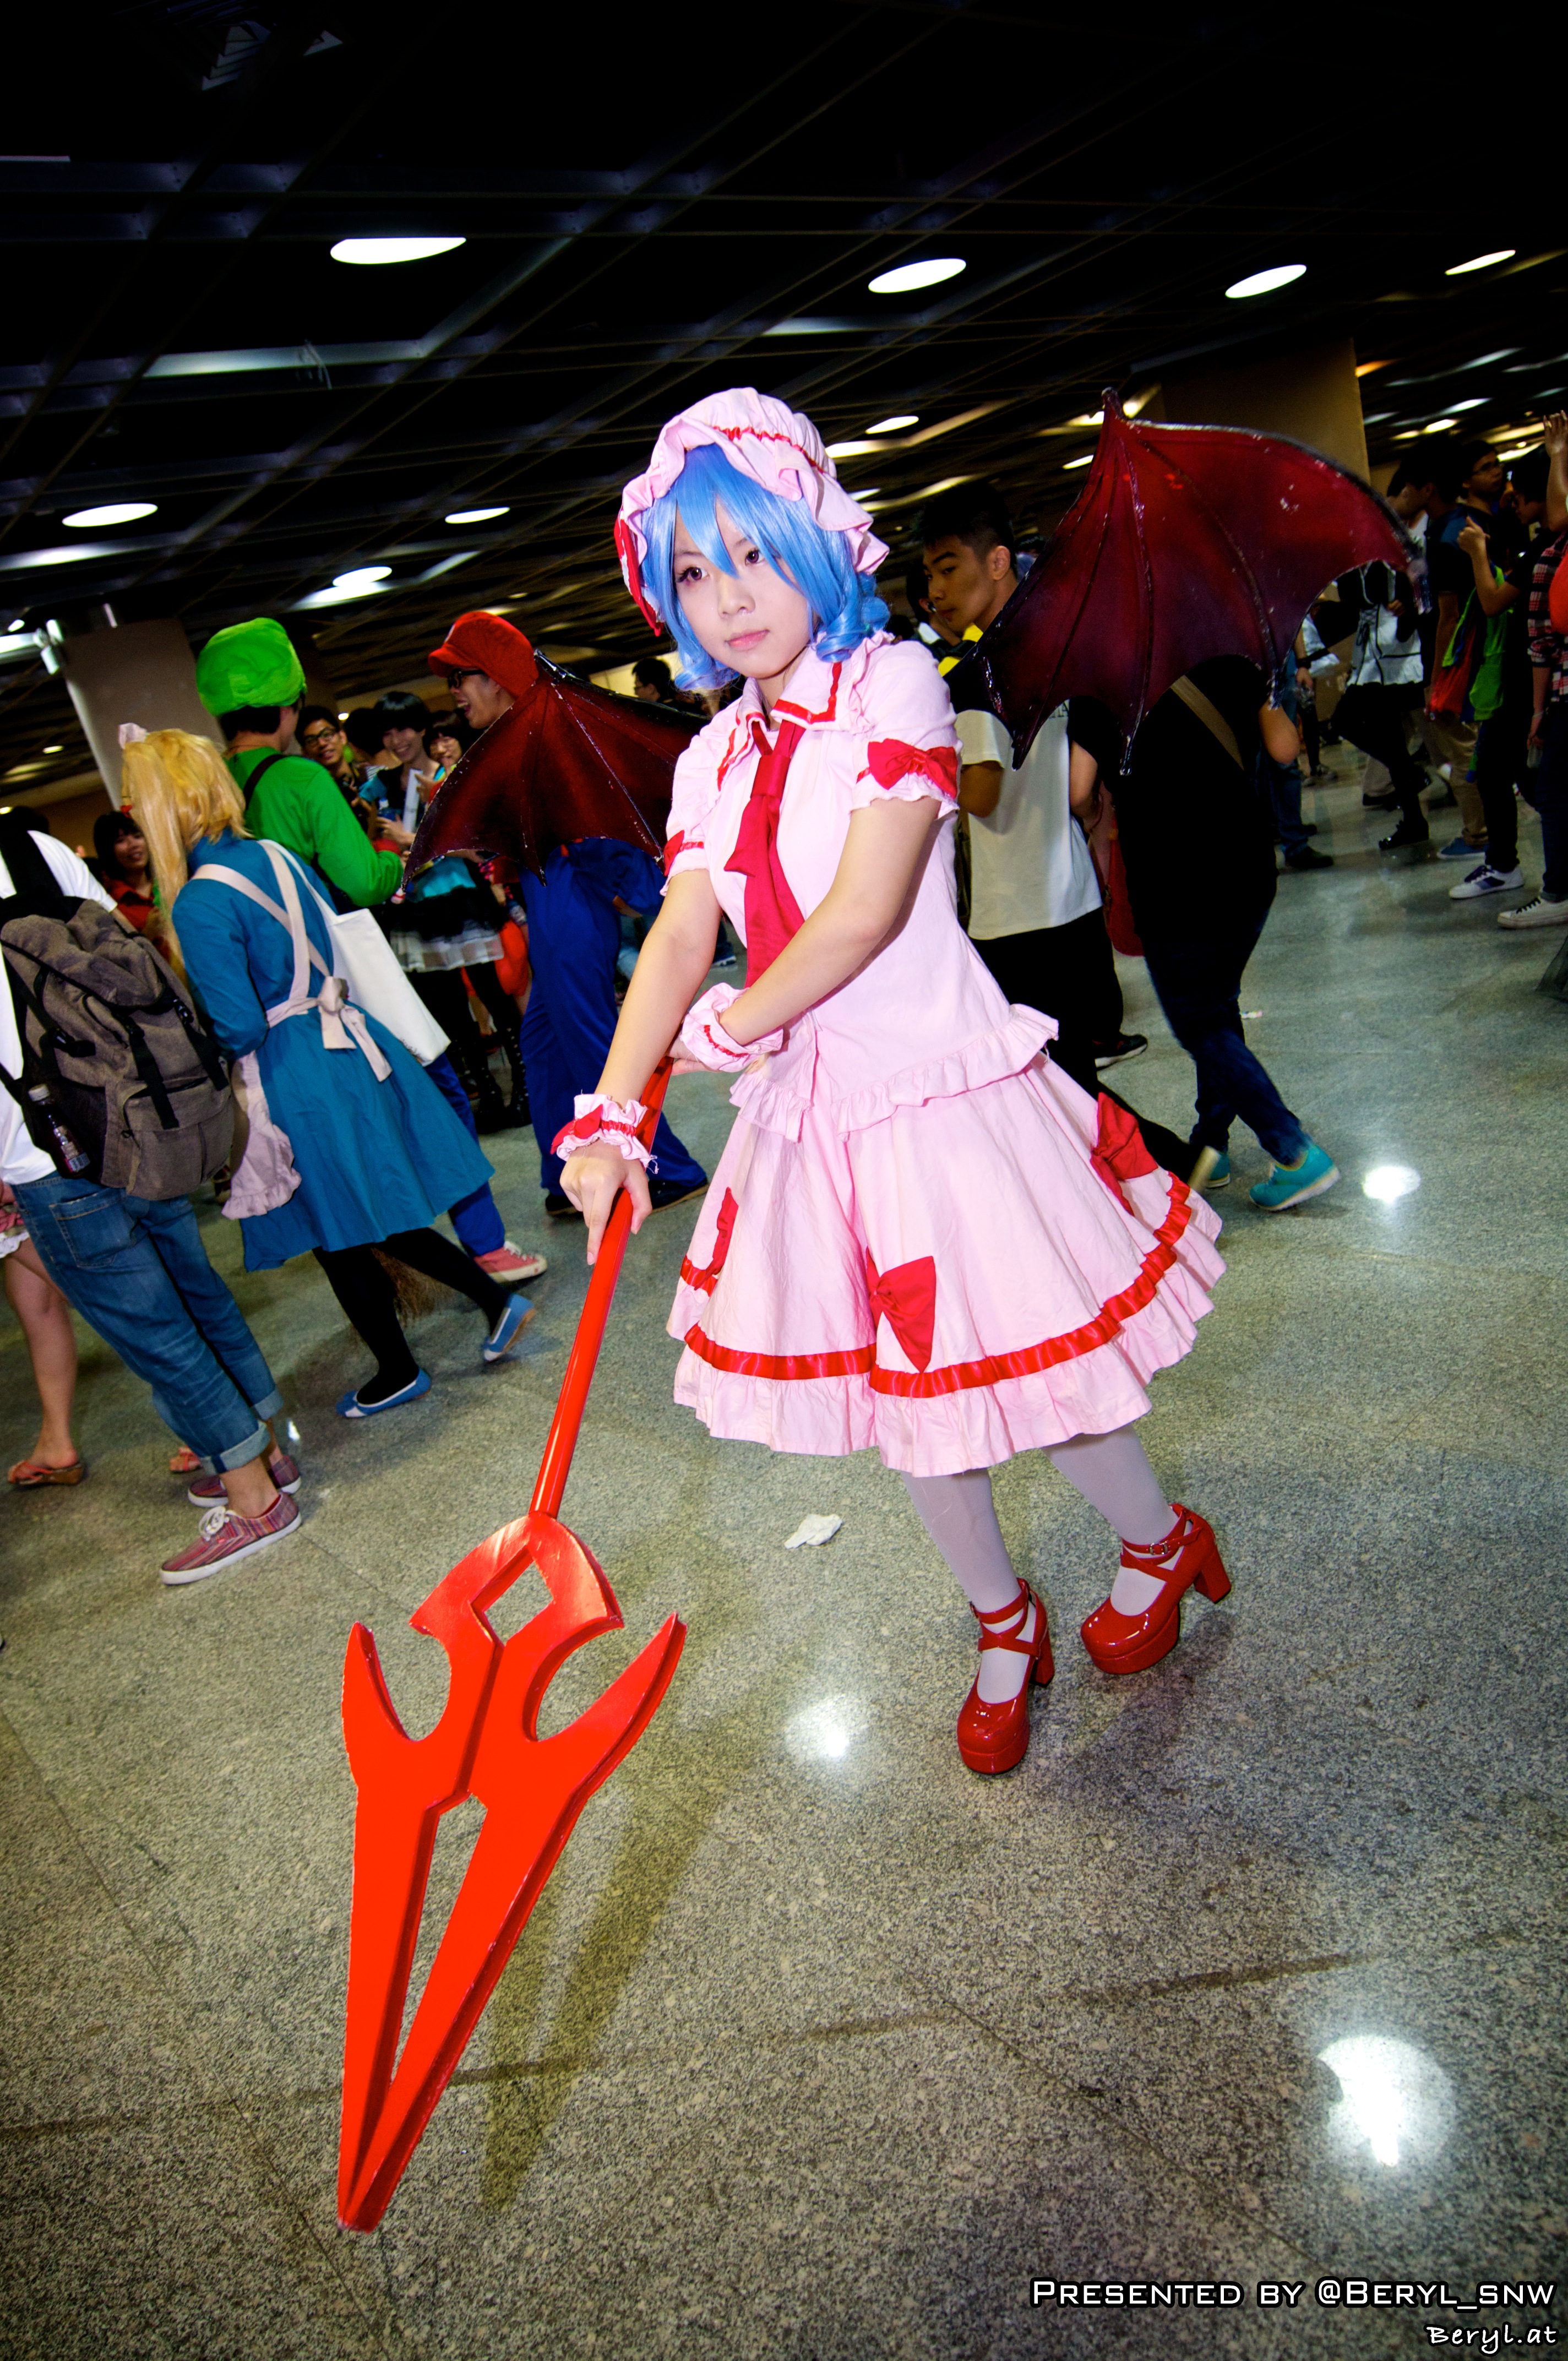
girl, game, cute, red, clothing, cosplay, girls, japanese, costume, games, anime, comic, comiccon, cos, con